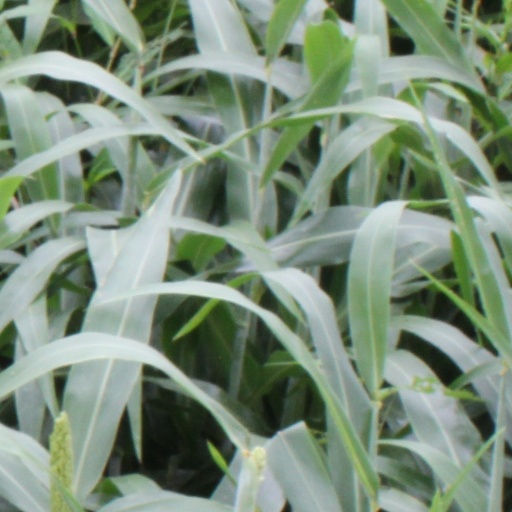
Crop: sorghum